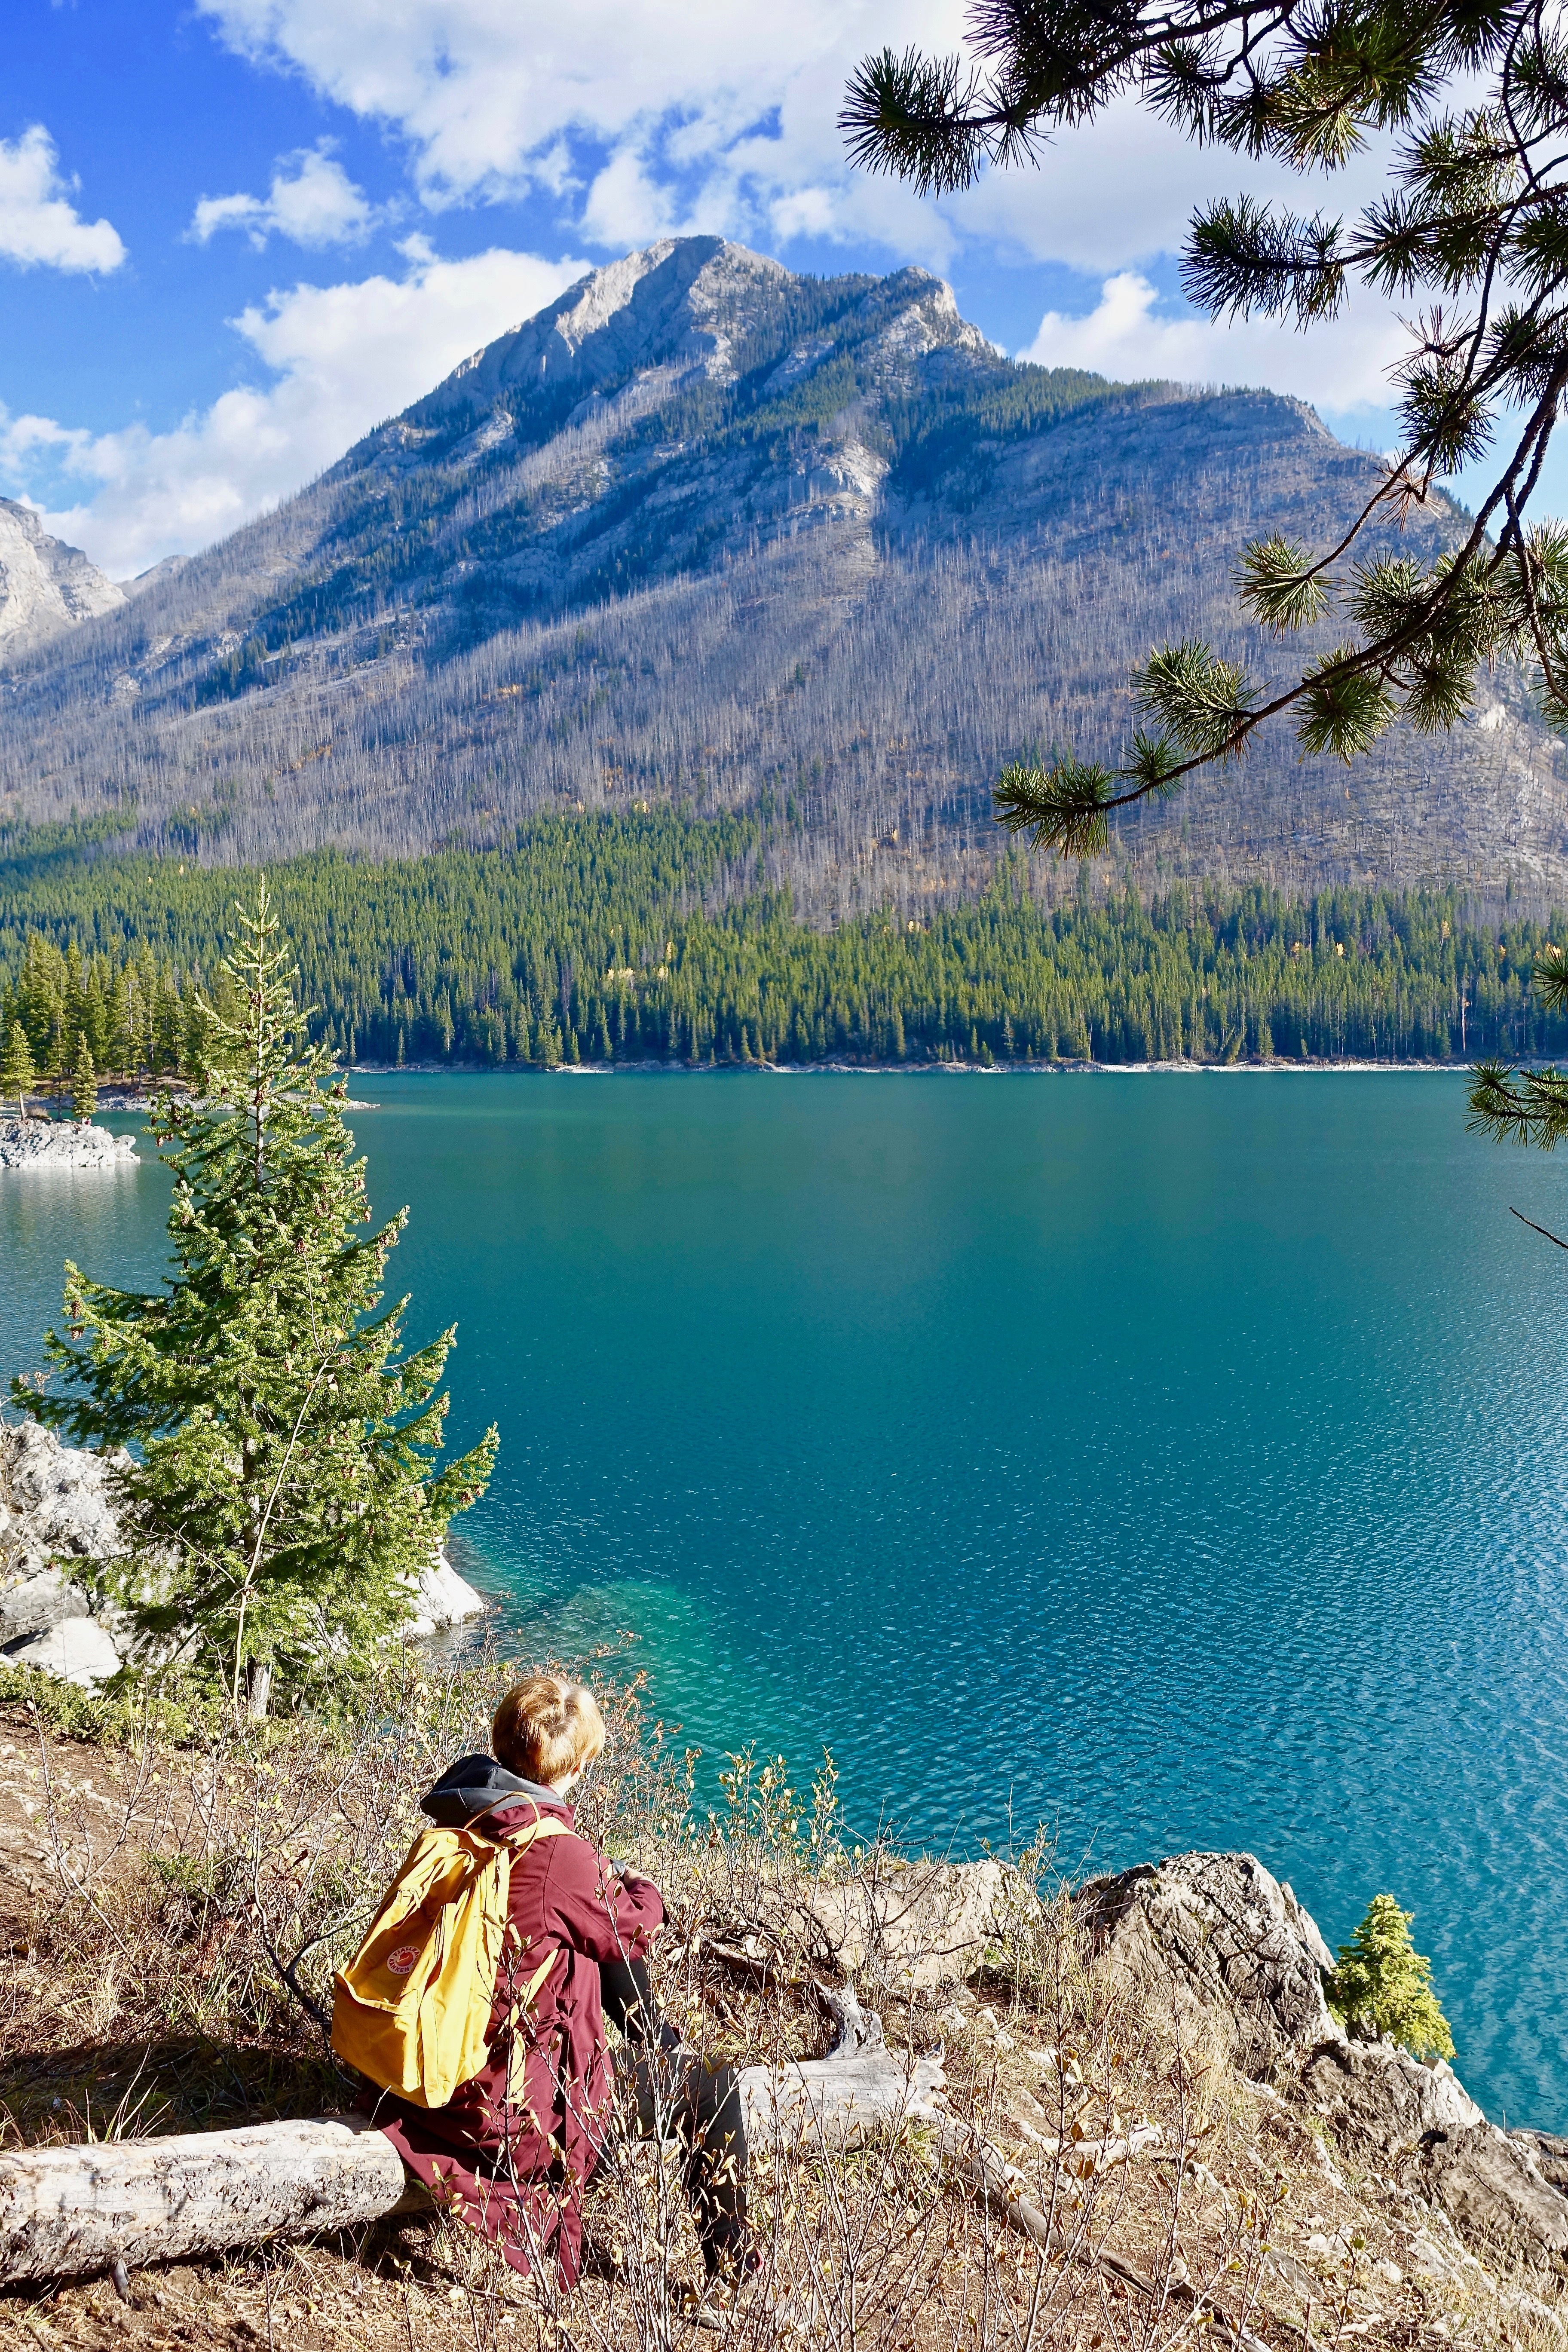
landscape, sea, wilderness, mountain, lake, view, mountain range, vacation, scenic, reservoir, body of water, mountains, outlook, loch, mountainous landforms